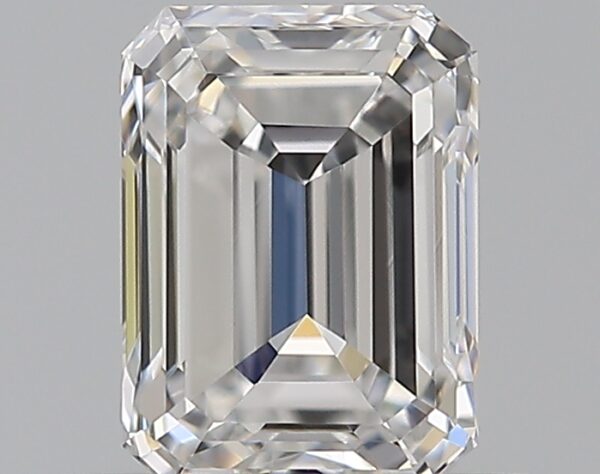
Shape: emerald
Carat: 0.5
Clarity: VVS2
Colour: E
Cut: EX
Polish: VG
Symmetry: GD
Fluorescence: N
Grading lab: GIA
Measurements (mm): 5.12 x 3.77 x 2.55